John Scott Dance

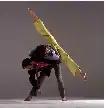
"Rough Air" an IMDT Production

John Scott Dance, formerly the Irish Modern Dance Theatre, is a Dublin based modern dance company. It was founded by John Scott in 1991 with the aim of creating, commissioning and expanding dance experience in Ireland.